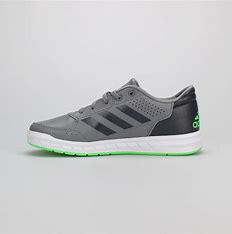
Brand: Adidas
Model: Altasport